Question: What is between the post?
Tambaya: Menene a tsakanin post ɗin?
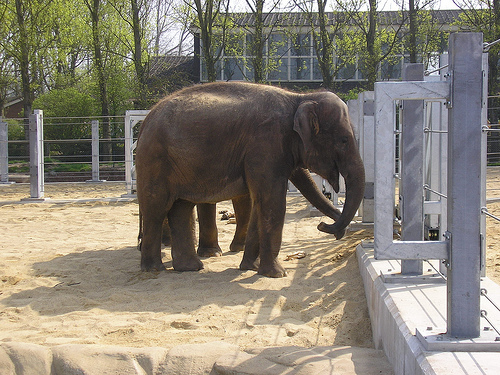
Answer: Steel cables.
Amsa: Igiyoyin ƙarfe.